Nivedita Menon

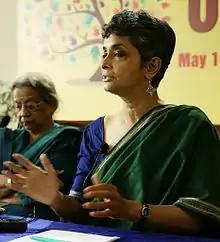
Nivedita Menon in May 2015

Nivedita Menon (1960, Poona/Pune) is a writer and a professor of political thought at Jawaharlal Nehru University, Delhi. She previously taught at Lady Shri Ram College and the Department of Political Science at Delhi University.